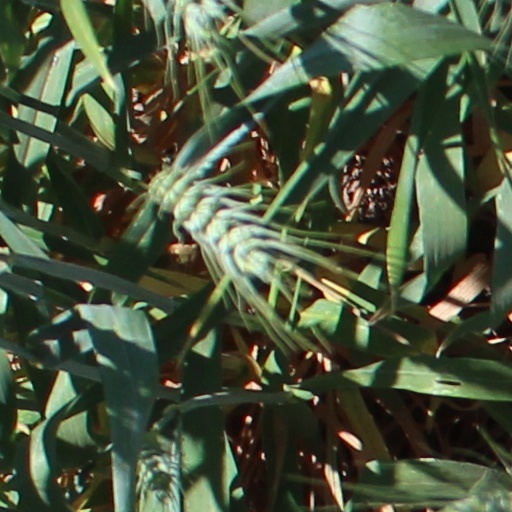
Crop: wheat